Haverton Hill

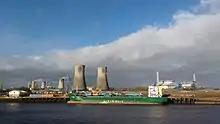
Haverton Hill viewed from Middlesbrough.

The Clarence railway used track belonging to the Stockton and Darlington Railway, between Shildon and the coal mines. Rivalry between the two railway companies hindered the prosperity of the Clarence Railway, despite its shorter distance to the coalfields, and prevented Haverton Hill and Port Clarence from growing as quickly as Middlesbrough.